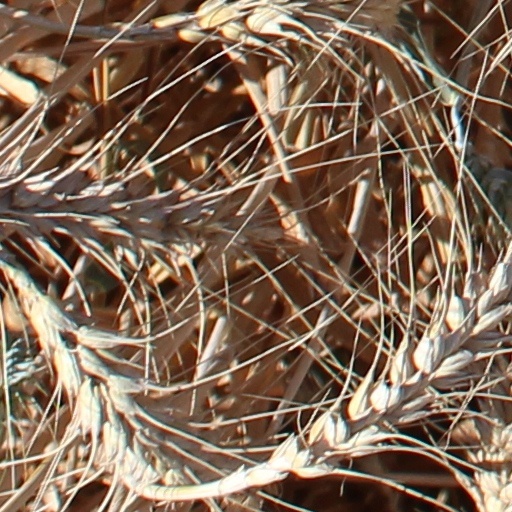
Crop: wheat